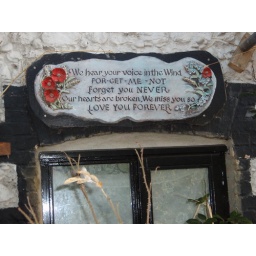
Olympus digital camera   this sign was on a house tht is in the next picture. thought is was sentimental.